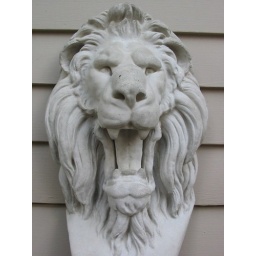
This hangs under one of the kitchen windows on the exterior of the house